Cadaqués

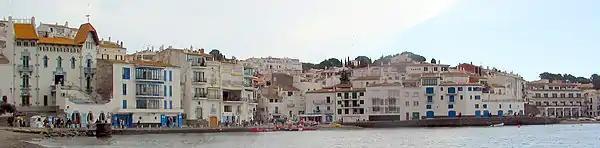
The Cadaqués shoreline

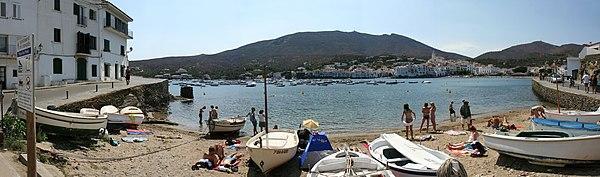
Panorama of Cadaqués

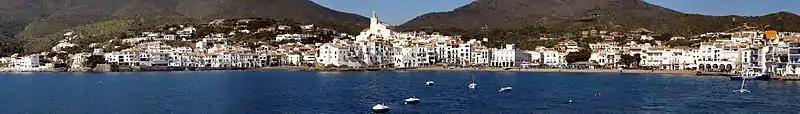
Panorama of Cadaqués

The GR 92 long distance footpath, which roughly follows the length of the Mediterranean coast of Spain, has a staging point at Cadaqués. Stage 2 links northwards to Llançà, a distance of , whilst stage 3 links southwards to Roses, Girona, a distance of .